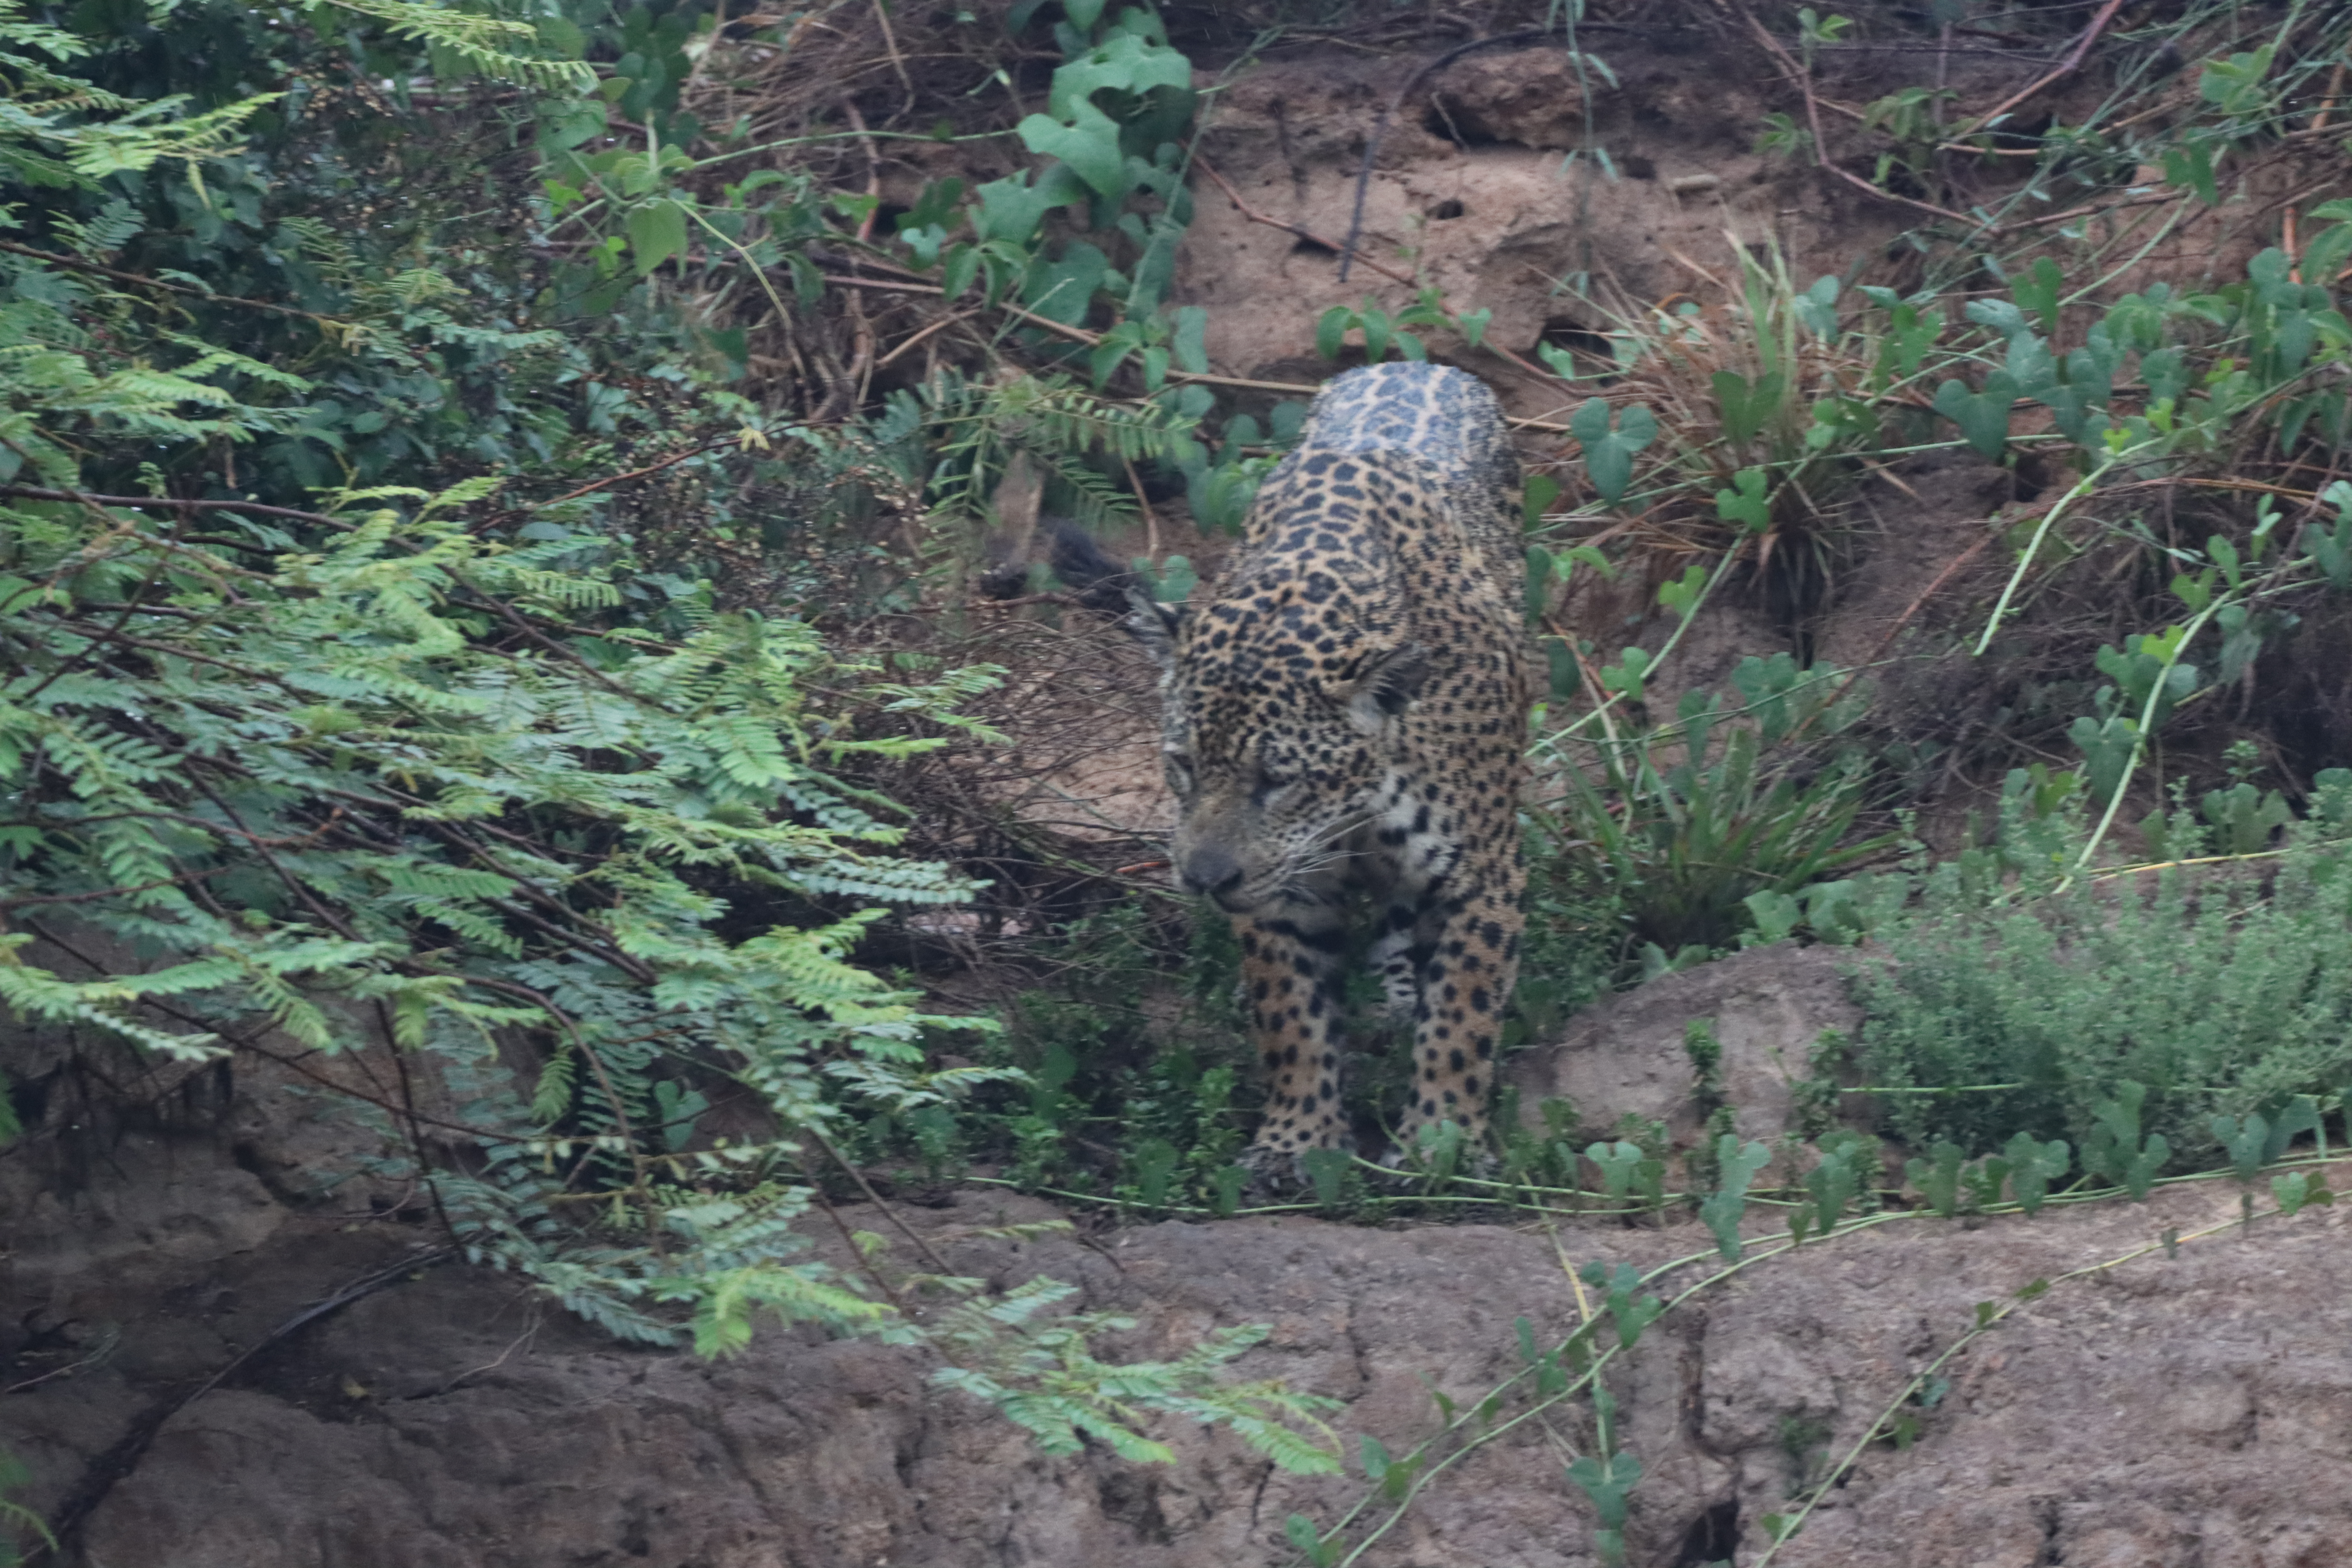
Jaguar: Overa